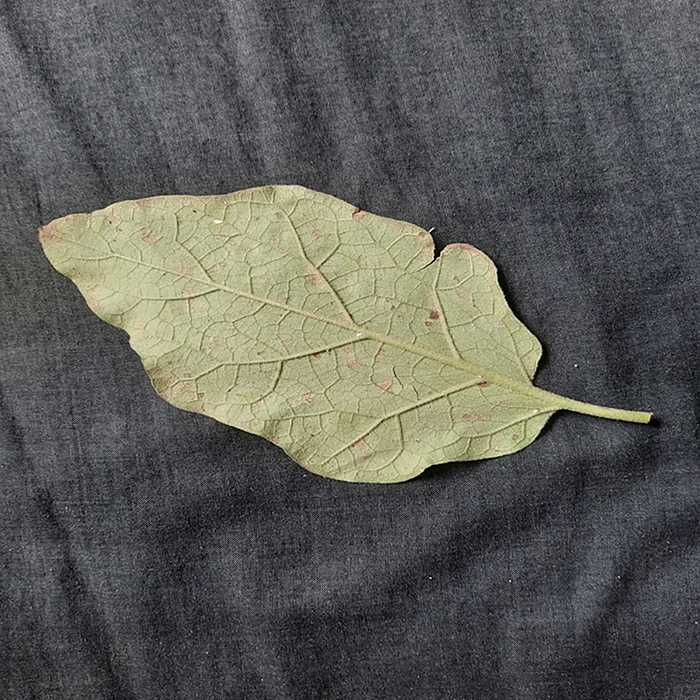
Plant: Eggplant
Label: Eggplant Cercopora leaf spot